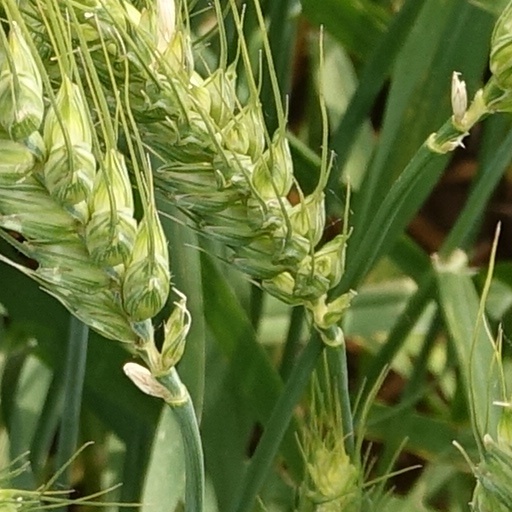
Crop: wheat